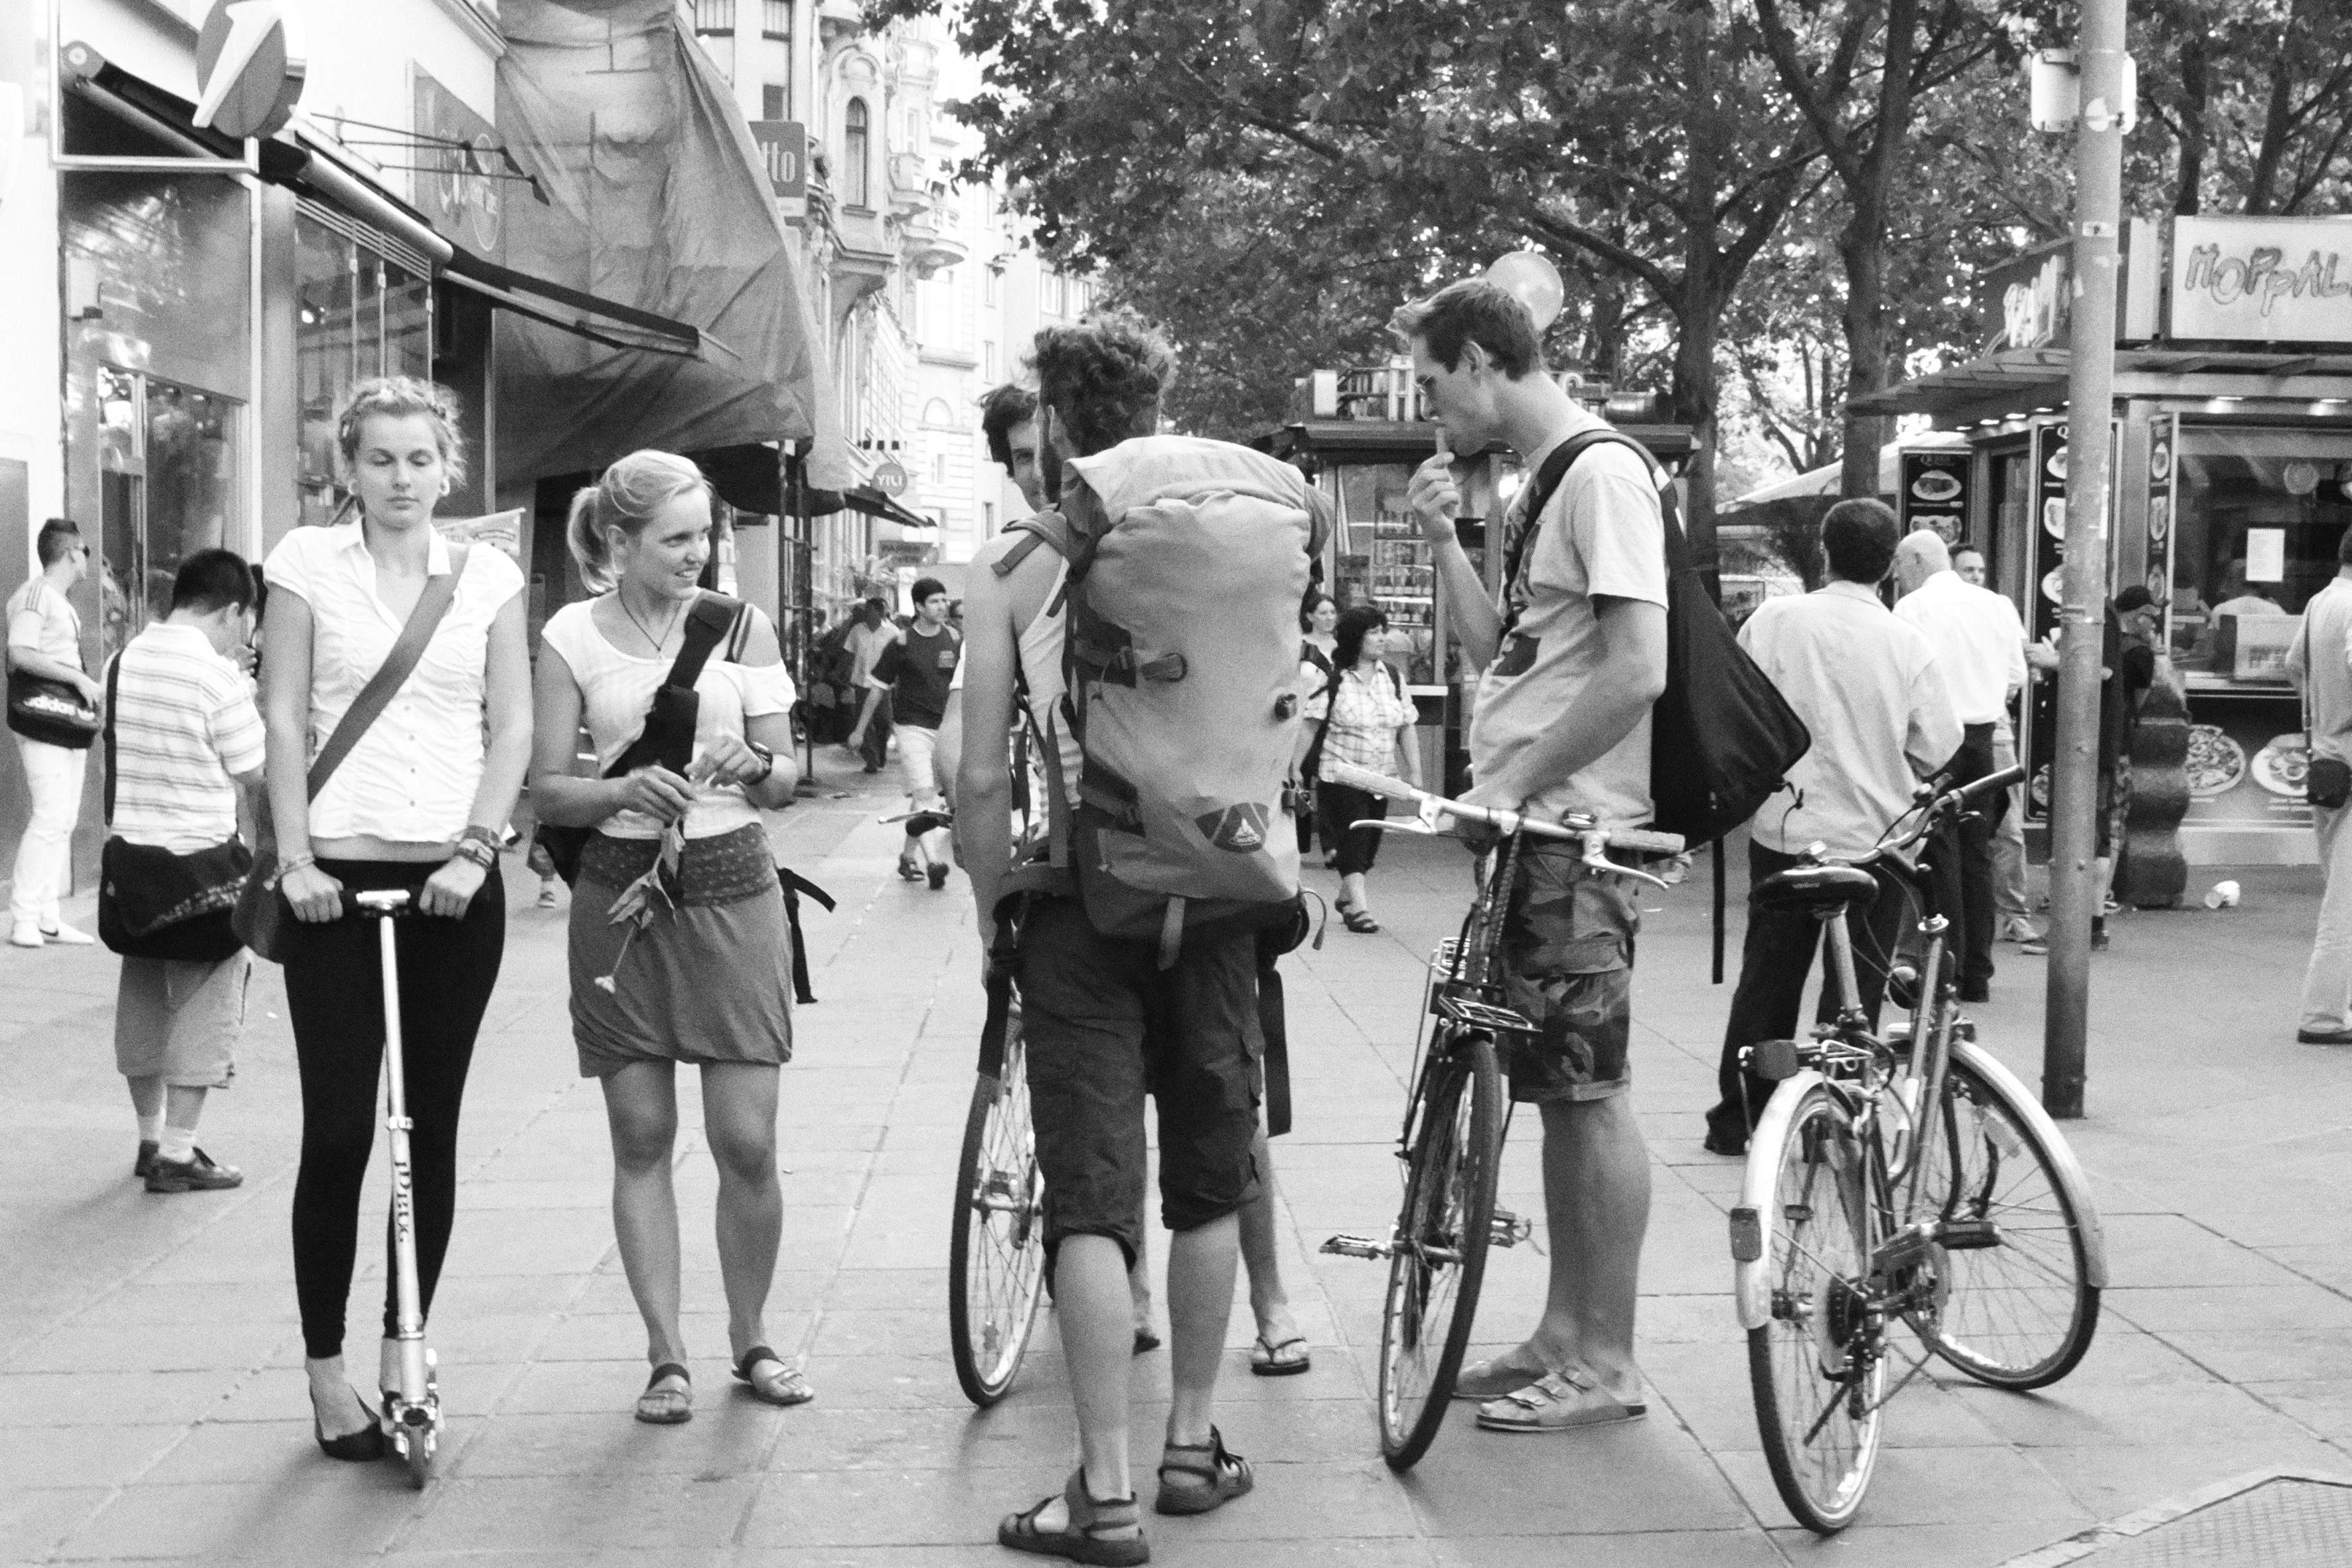
black and white, people, road, street, bicycle, urban, fujifilm, vehicle, monochrome, bw, cycling, blackwhite, infrastructure, vienna, x100, fuji, wien, finepixx100, monochrome photography